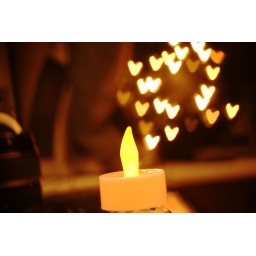
DIY. I've cut a heart shape out of black paper and put it in front of the lense. 50mm f/1.8